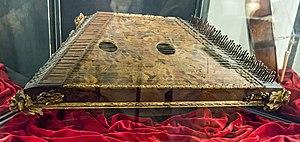
L'église Saint-Maurice est une église catholique de Venise, en Italie. Actuellement dé-consacrée ; Elle abrite aujourd'hui le Museo della musica.
Le psaltérion ou nonca est un instrument de musique à cordes qui apparaît au Moyen Âge ; il est fréquemment représenté, illustré ou sculpté à partir du Xᵉ siècle.